BBC

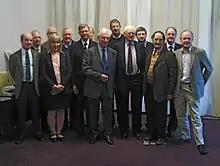
Some of the BBC Micro team in 2008. Developed by Acorn, the Micro computer dominated the educational computer market in the UK during the 1980s.

The BBC employs 5 staff orchestras, a professional choir, and supports two amateur choruses, based in BBC venues across the UK; the BBC Symphony Orchestra, the BBC Singers and BBC Symphony Chorus based in London, the BBC Scottish Symphony Orchestra in Glasgow, the BBC Philharmonic in Salford, the BBC Concert Orchestra based in Watford, and the BBC National Orchestra of Wales in Cardiff. It also buys a selected number of broadcasts from the Ulster Orchestra in Belfast and the BBC Big Band.